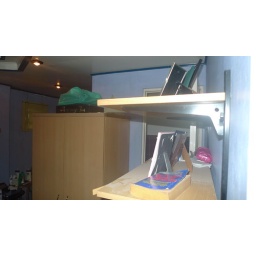
book shelf in master bedroom/room 1